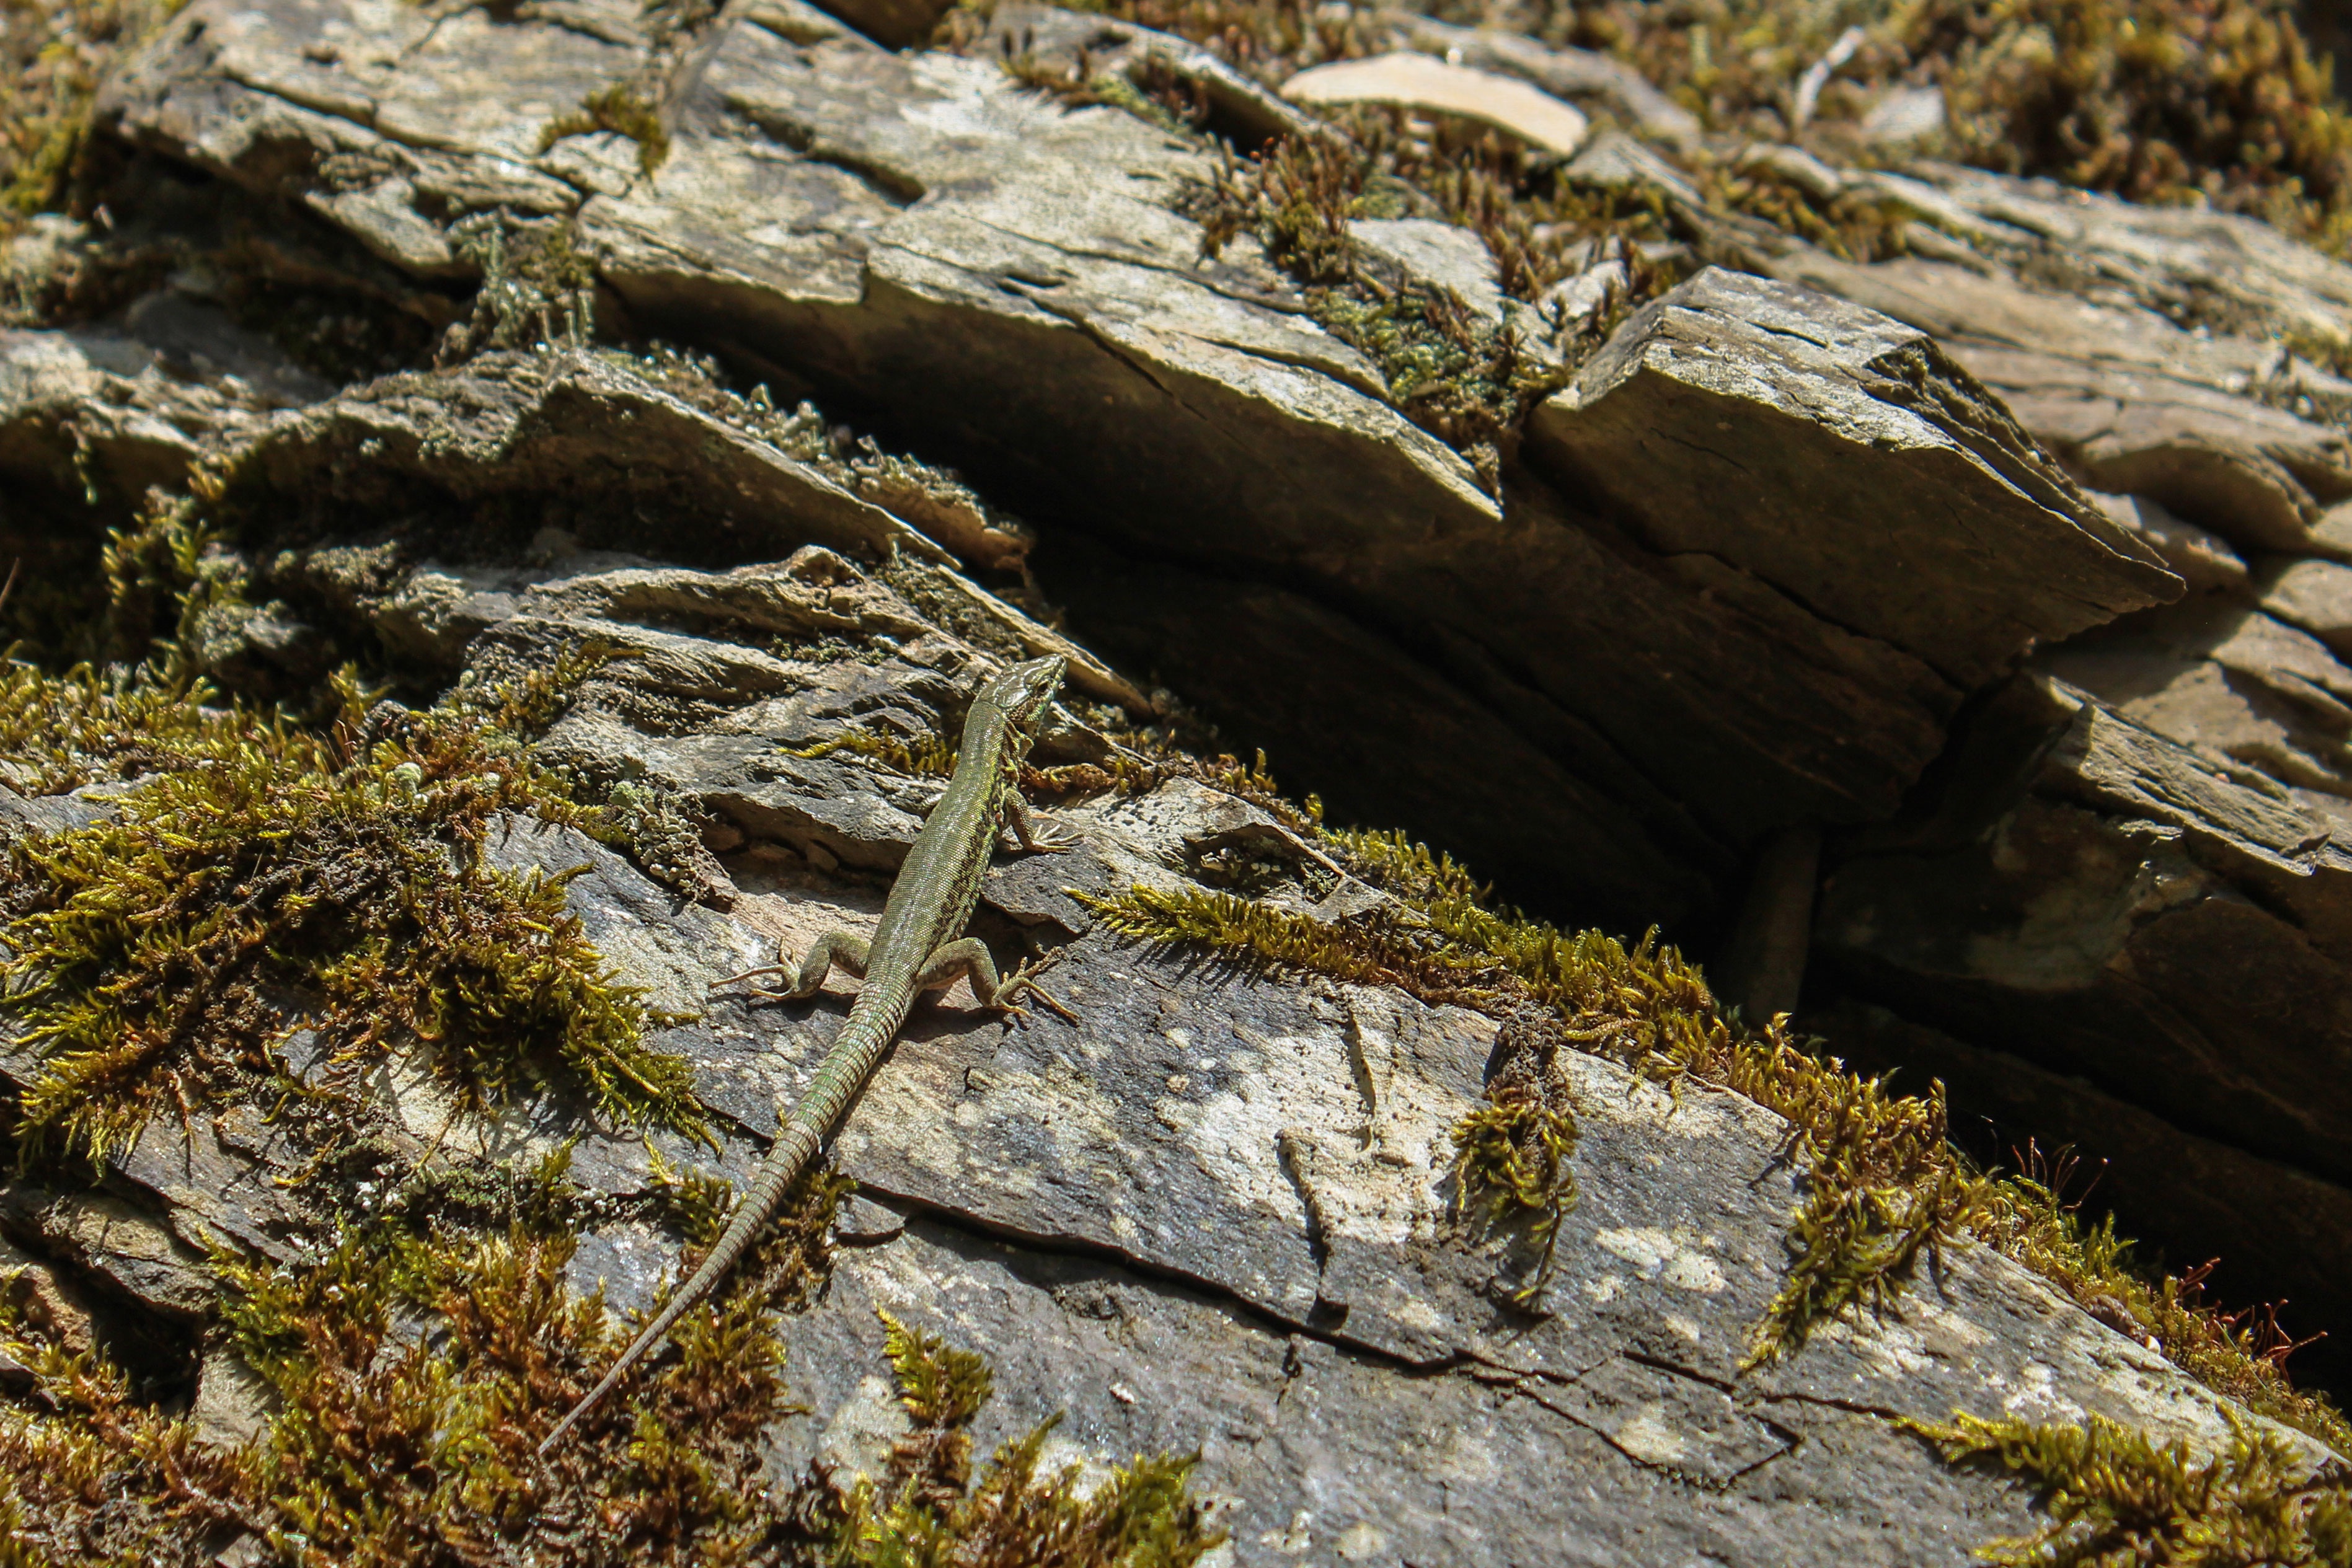
tree, nature, rock, wilderness, plant, leaf, flower, animal, summer, dry, wildlife, stream, macro, autumn, reptile, scale, terrain, close, flora, fauna, lizard, geology, creature, animal world, camouflage paint, woody plant